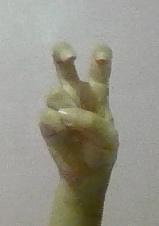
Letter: toot